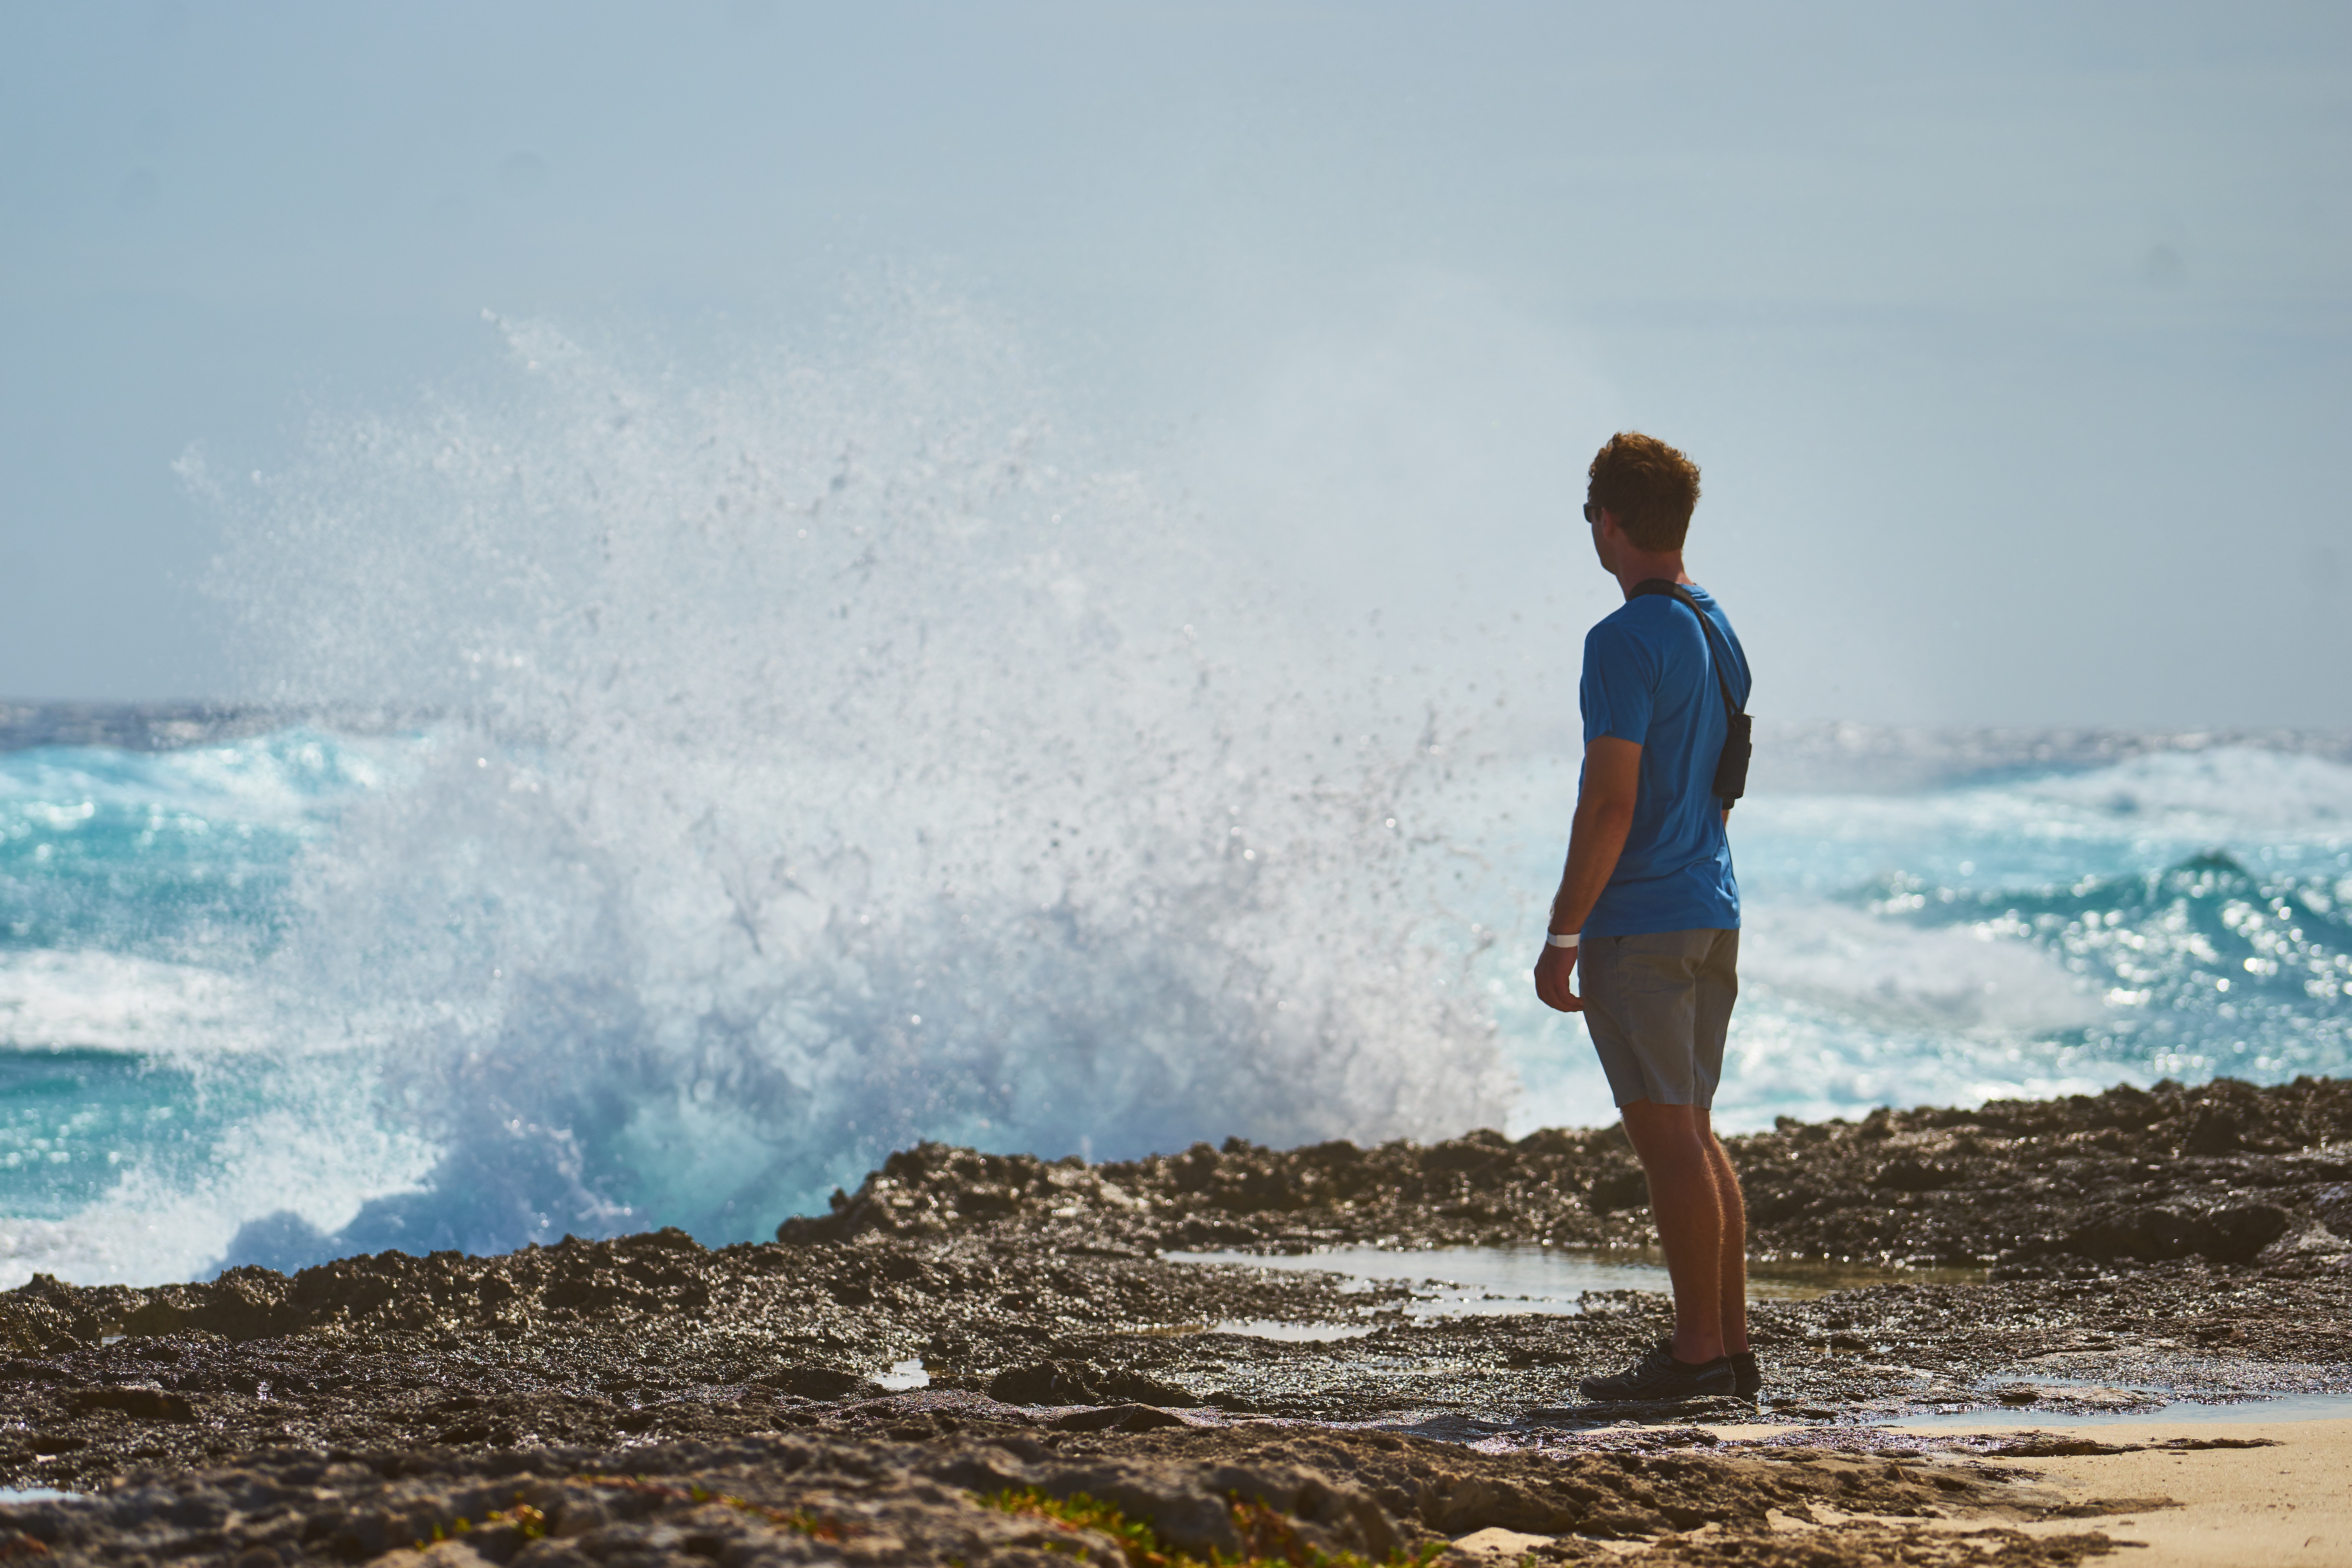
beach, landscape, sea, coast, water, sand, ocean, horizon, people, shore, wave, wind, summer, vacation, travel, recreation, surf, storm, blue, leisure, seashore, season, body of water, outdoors, daylight, wind wave